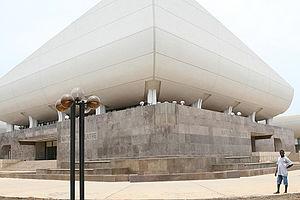
Théâtre national du Ghana à Accra, au Ghana.
Le Théâtre national a été ouvert en 1992 pour diriger le mouvement théâtral au Ghana en offrant un lieu multifonctionnel pour des concerts, des spectacles de danse, de théâtre et de musique, des pièces de théâtre, des expositions et des événements spéciaux. Au Ghana, le théâtre en tant que forme artistique existe depuis des siècles dans les expressions dramatiques traditionnelles de la société ; cependant, le National Theatre Movement a été conçu à l'époque de l'indépendance du Ghana en 1957 pour aider à remodeler l'identité culturelle de la nouvelle nation. Le théâtre est régi par la loi sur le théâtre national de 1991, la loi PNDC 259. Le bâtiment abrite les trois compagnies résidentes de la National Dance Company, de l'Orchestre symphonique national et des National Theatre Players.